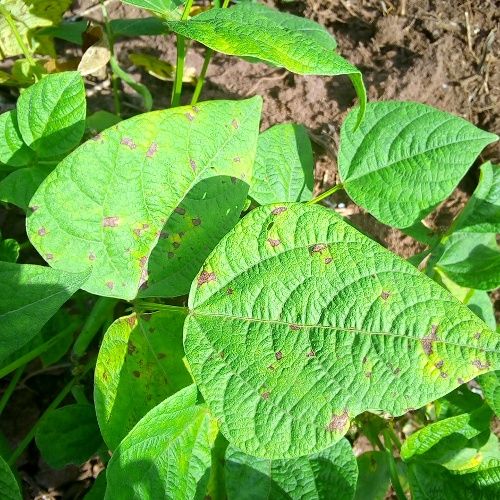
Leaf condition: angular_leaf_spot